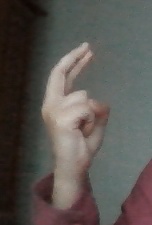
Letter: zay